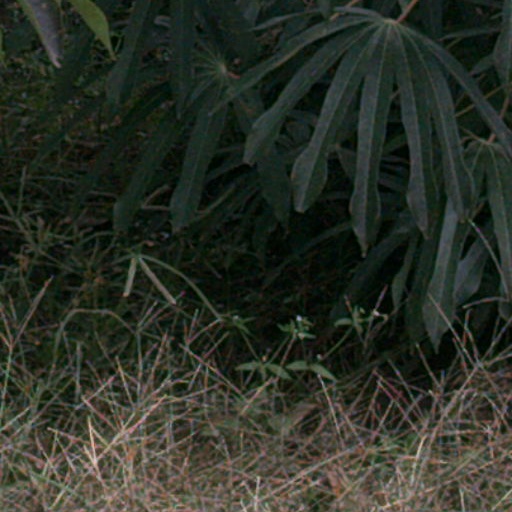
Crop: cassava